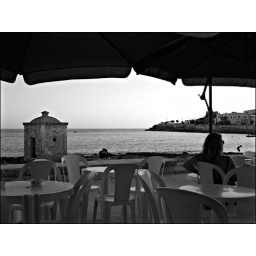
abbraccio in black and white